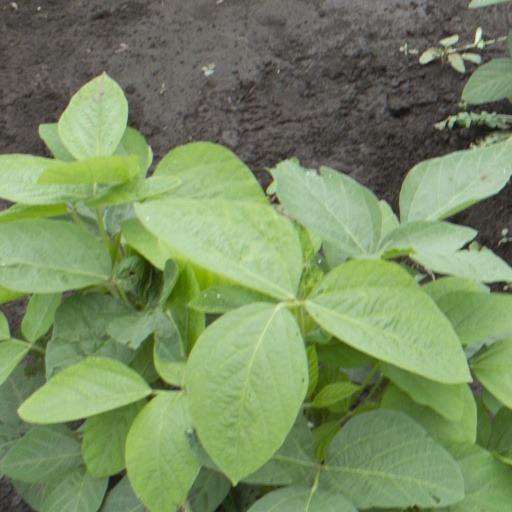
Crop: soybean